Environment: real
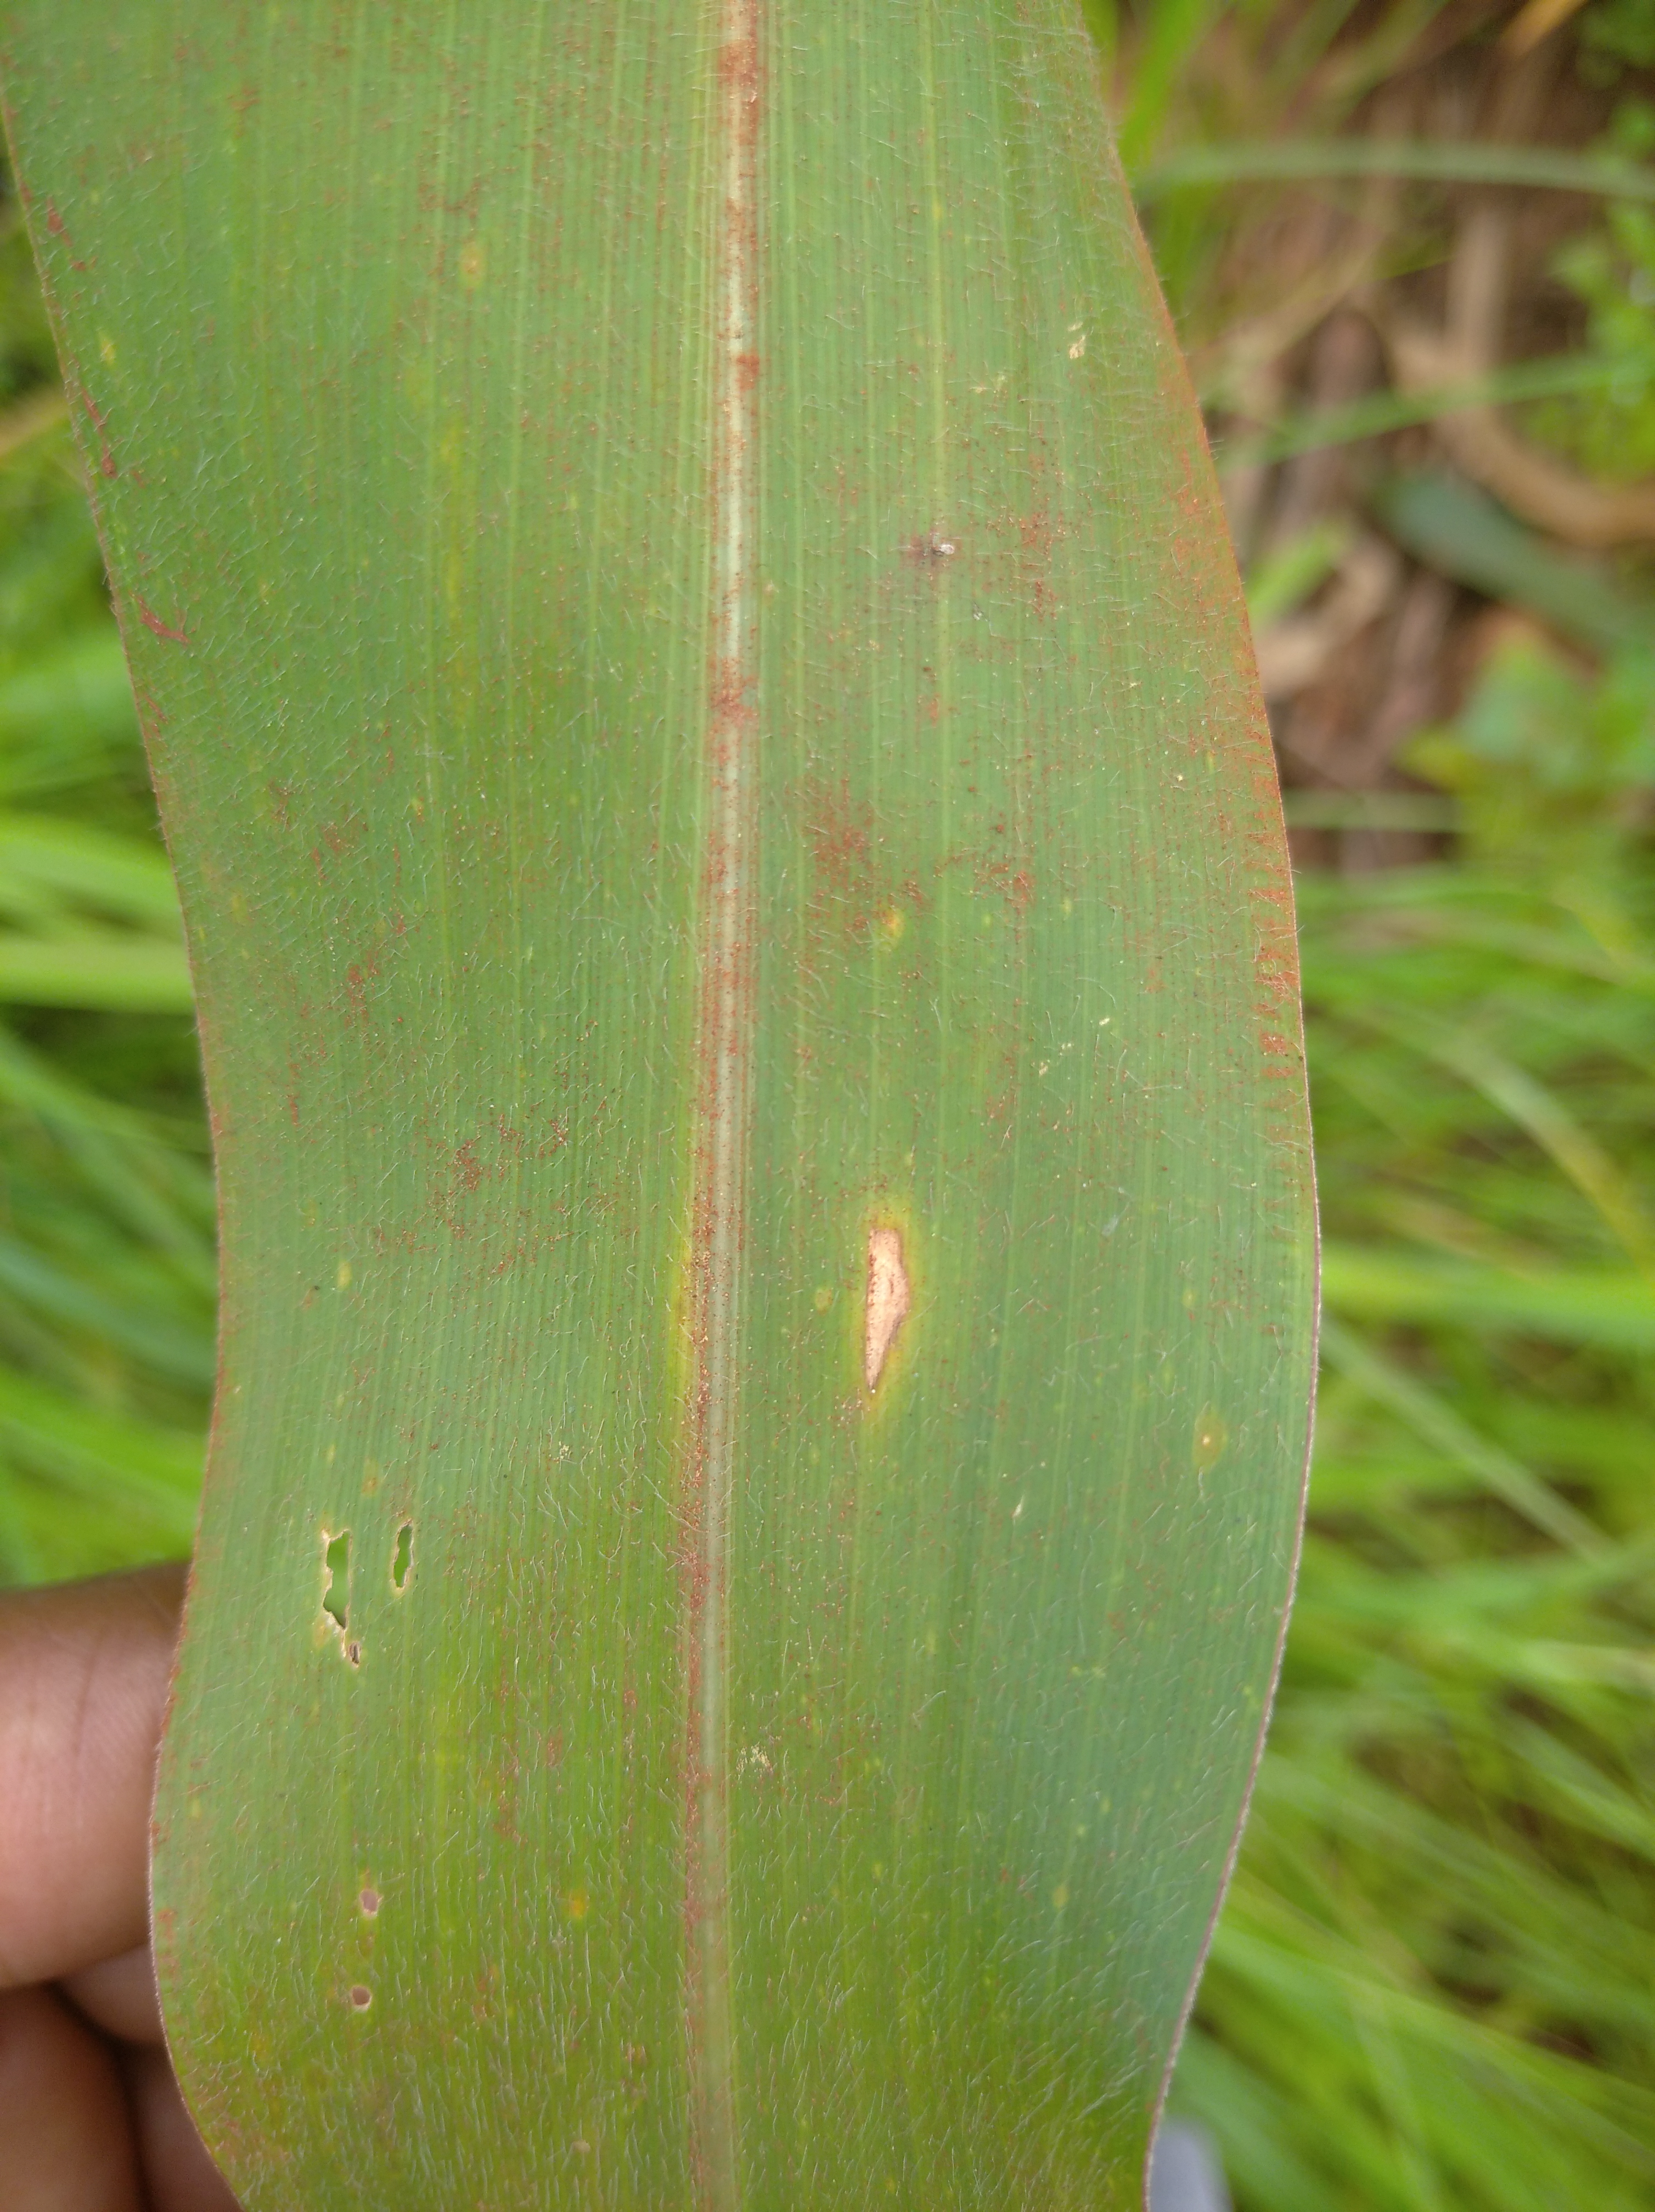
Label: northern_corn_leaf_blight